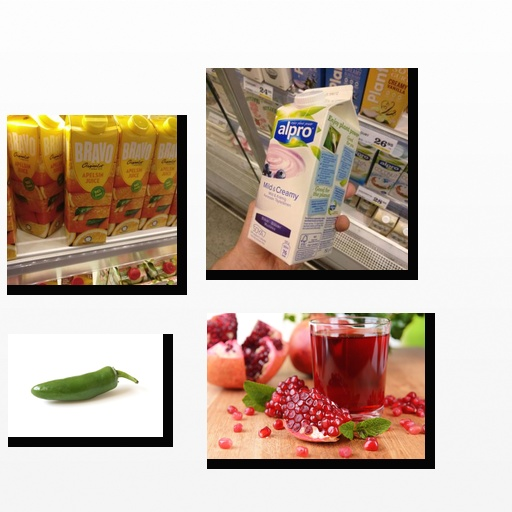
Food items: pomegranate, orange_juice, jalapeno, blueberry_soyghurt